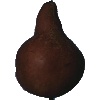
Label: Pear Kaiser 1